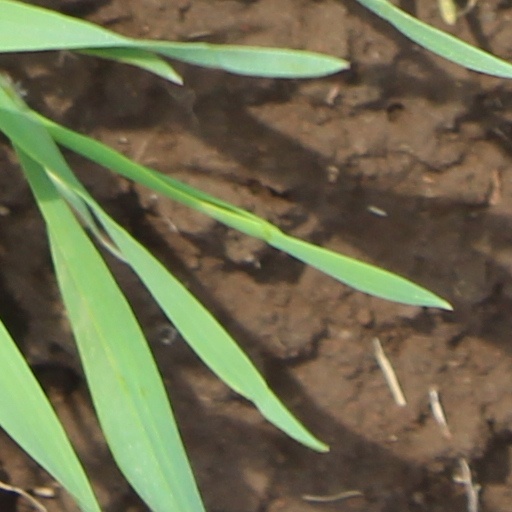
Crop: wheat